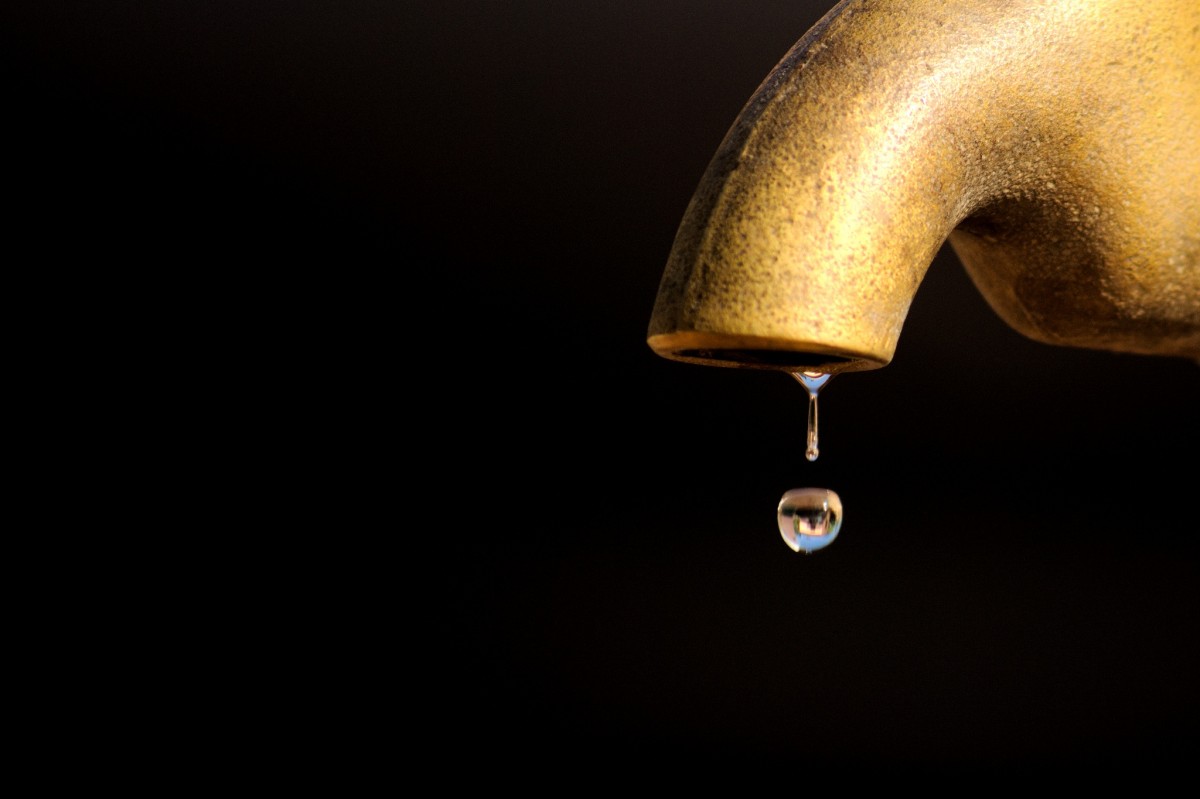
Tags: lamp, lighting, close up, light fixture, macro photography, sconce, still life photography, computer wallpaper